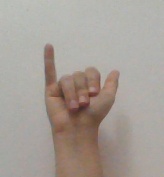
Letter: ya